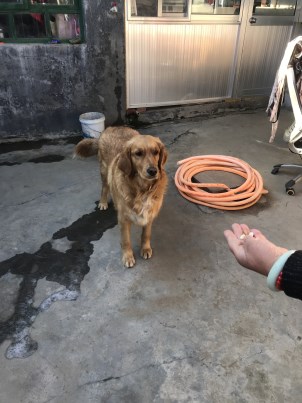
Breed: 5355-n000126-golden_retriever